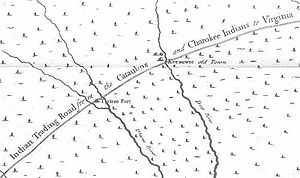
Trading Path
Uddrag af Edward Moselys kort over North Carolina viser Trading Path.
Trading Path, også kendt som Path to Catawba, Tellico Road og andre betegnelser mm. er ikke bare en enkelt bred sti, som mange historiske veje i USA, fx Natchez Trace er. Det er snarere en korridor af veje og stier mellem Chesapake Bay regionen og cherokeestammen, catawbastammen og andre stammer af oprindelige amerikanere i Piedmontområdet i North Carolina, South Carolina og Georgia.